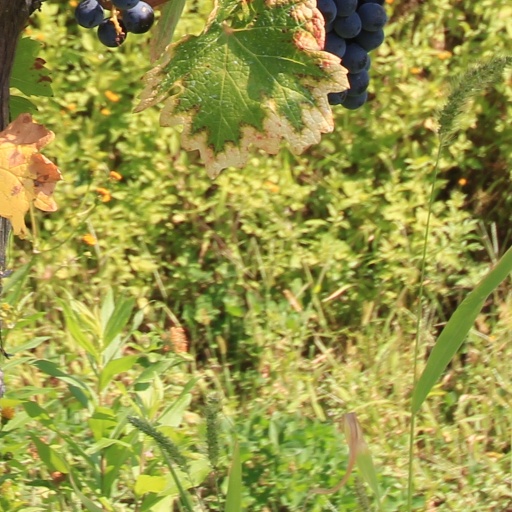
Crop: grape